Tiergarten (park)

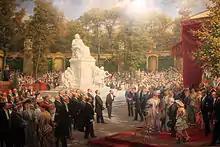
Unveiling of the Richard Wagner Monument in the Tiergarten (1908), by Anton von Werner

Frederick Wilhelm I (1688–1740), Elector of Brandenburg (1713–1740), feeling the need to bring change to his private hunting grounds, built many structures that are still visible today. As the King was expanding Unter den Linden, a roadway that connected the City Palace and the Tiergarten, he had a swathe of forest removed in order to connect his castle to the newly built Charlottenburg Palace. "Der Große Stern", the central square of the Tiergarten, and "Kurfürstenplatz", the electoral plaza, were added, with seven and eight boulevards respectively. This is seen as the beginning of a transformation in the Tiergarten, a movement from the king's personal hunting territory to a forest park designed for the people.